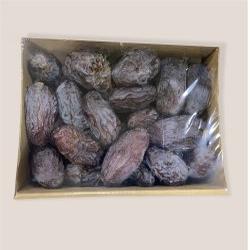
Label: Dates